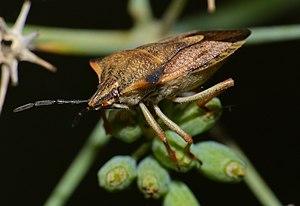
Carpocoris purpureipennis est une espèce d'insectes du sous-ordre des hétéroptères de la famille des Pentatomidae.